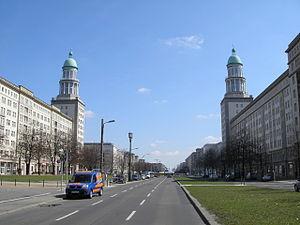
L'architecture stalinienne, ou style impérial stalinien, classicisme stalinien, ou encore gothique stalinien, sont les noms donnés à l'architecture de l'Union soviétique entre 1933, quand les esquisses de Boris Iofane pour le palais des Soviets furent officiellement approuvées, et 1955, quand Nikita Khrouchtchev condamna les « excès » des décennies passées et dissolut l'Académie soviétique d'architecture.